Interstate '76

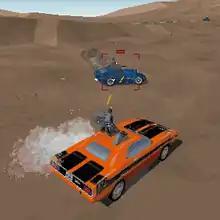
A battle in the game between Groove Champion's Picard Piranha (orange) and a Phaedra Rattler.

There is a damage model to the vehicles that affects both its appearance and physics. Specific weapons can be destroyed to make them unusable, and tires can be popped to alter the vehicle's handling. There is also collision detection with the rendered world, as colliding with any object (such as buildings, signs, ledges, or other vehicles) can cause damage to the vehicle.